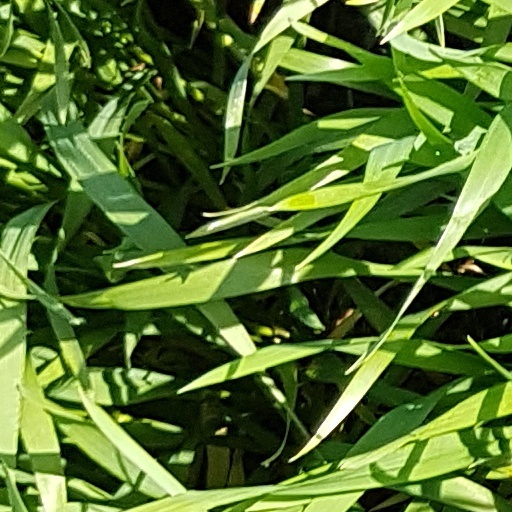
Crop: wheat